Jerash

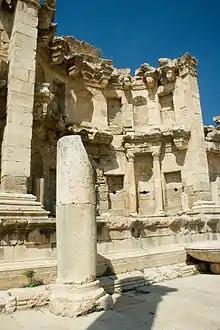
The Jerash nymphaeum.

Most of these monuments were built by donations of the city's wealthy citizens. The south theatre has a focus in the center of the pit in front of the stage, marked by a distinct stone, and from which normal speaking can be heard easily throughout the auditorium. In 2018, at least 14 marble sculptures were discovered in the excavation of the Eastern Baths of Gerasa, including images of Aphrodite and Zeus.